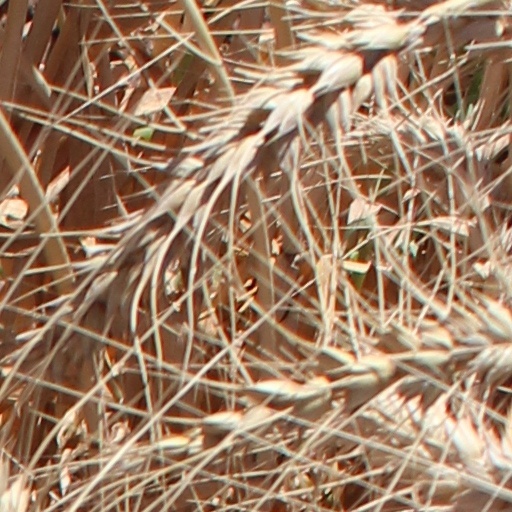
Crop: wheat